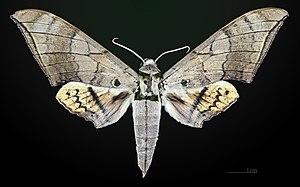
Ambulyx wildei est une espèce d'insectes lépidoptères de la famille des Sphingidae, sous-famille des Smerinthinae, tribu des Ambulycini, et du genre Ambulyx.